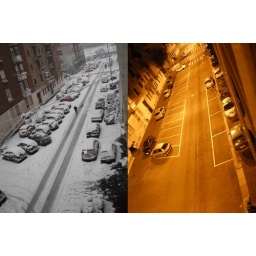
From our window in Milan - fucking winter, stupid summer. Our white car is always in that corner..